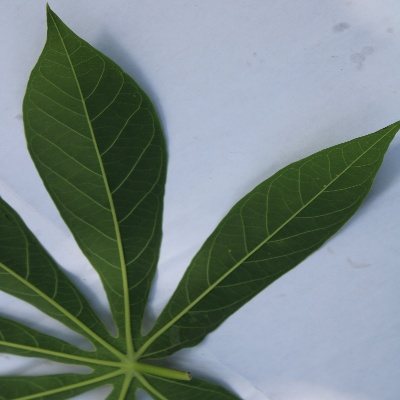
Crop: Cassava
Condition: healthy